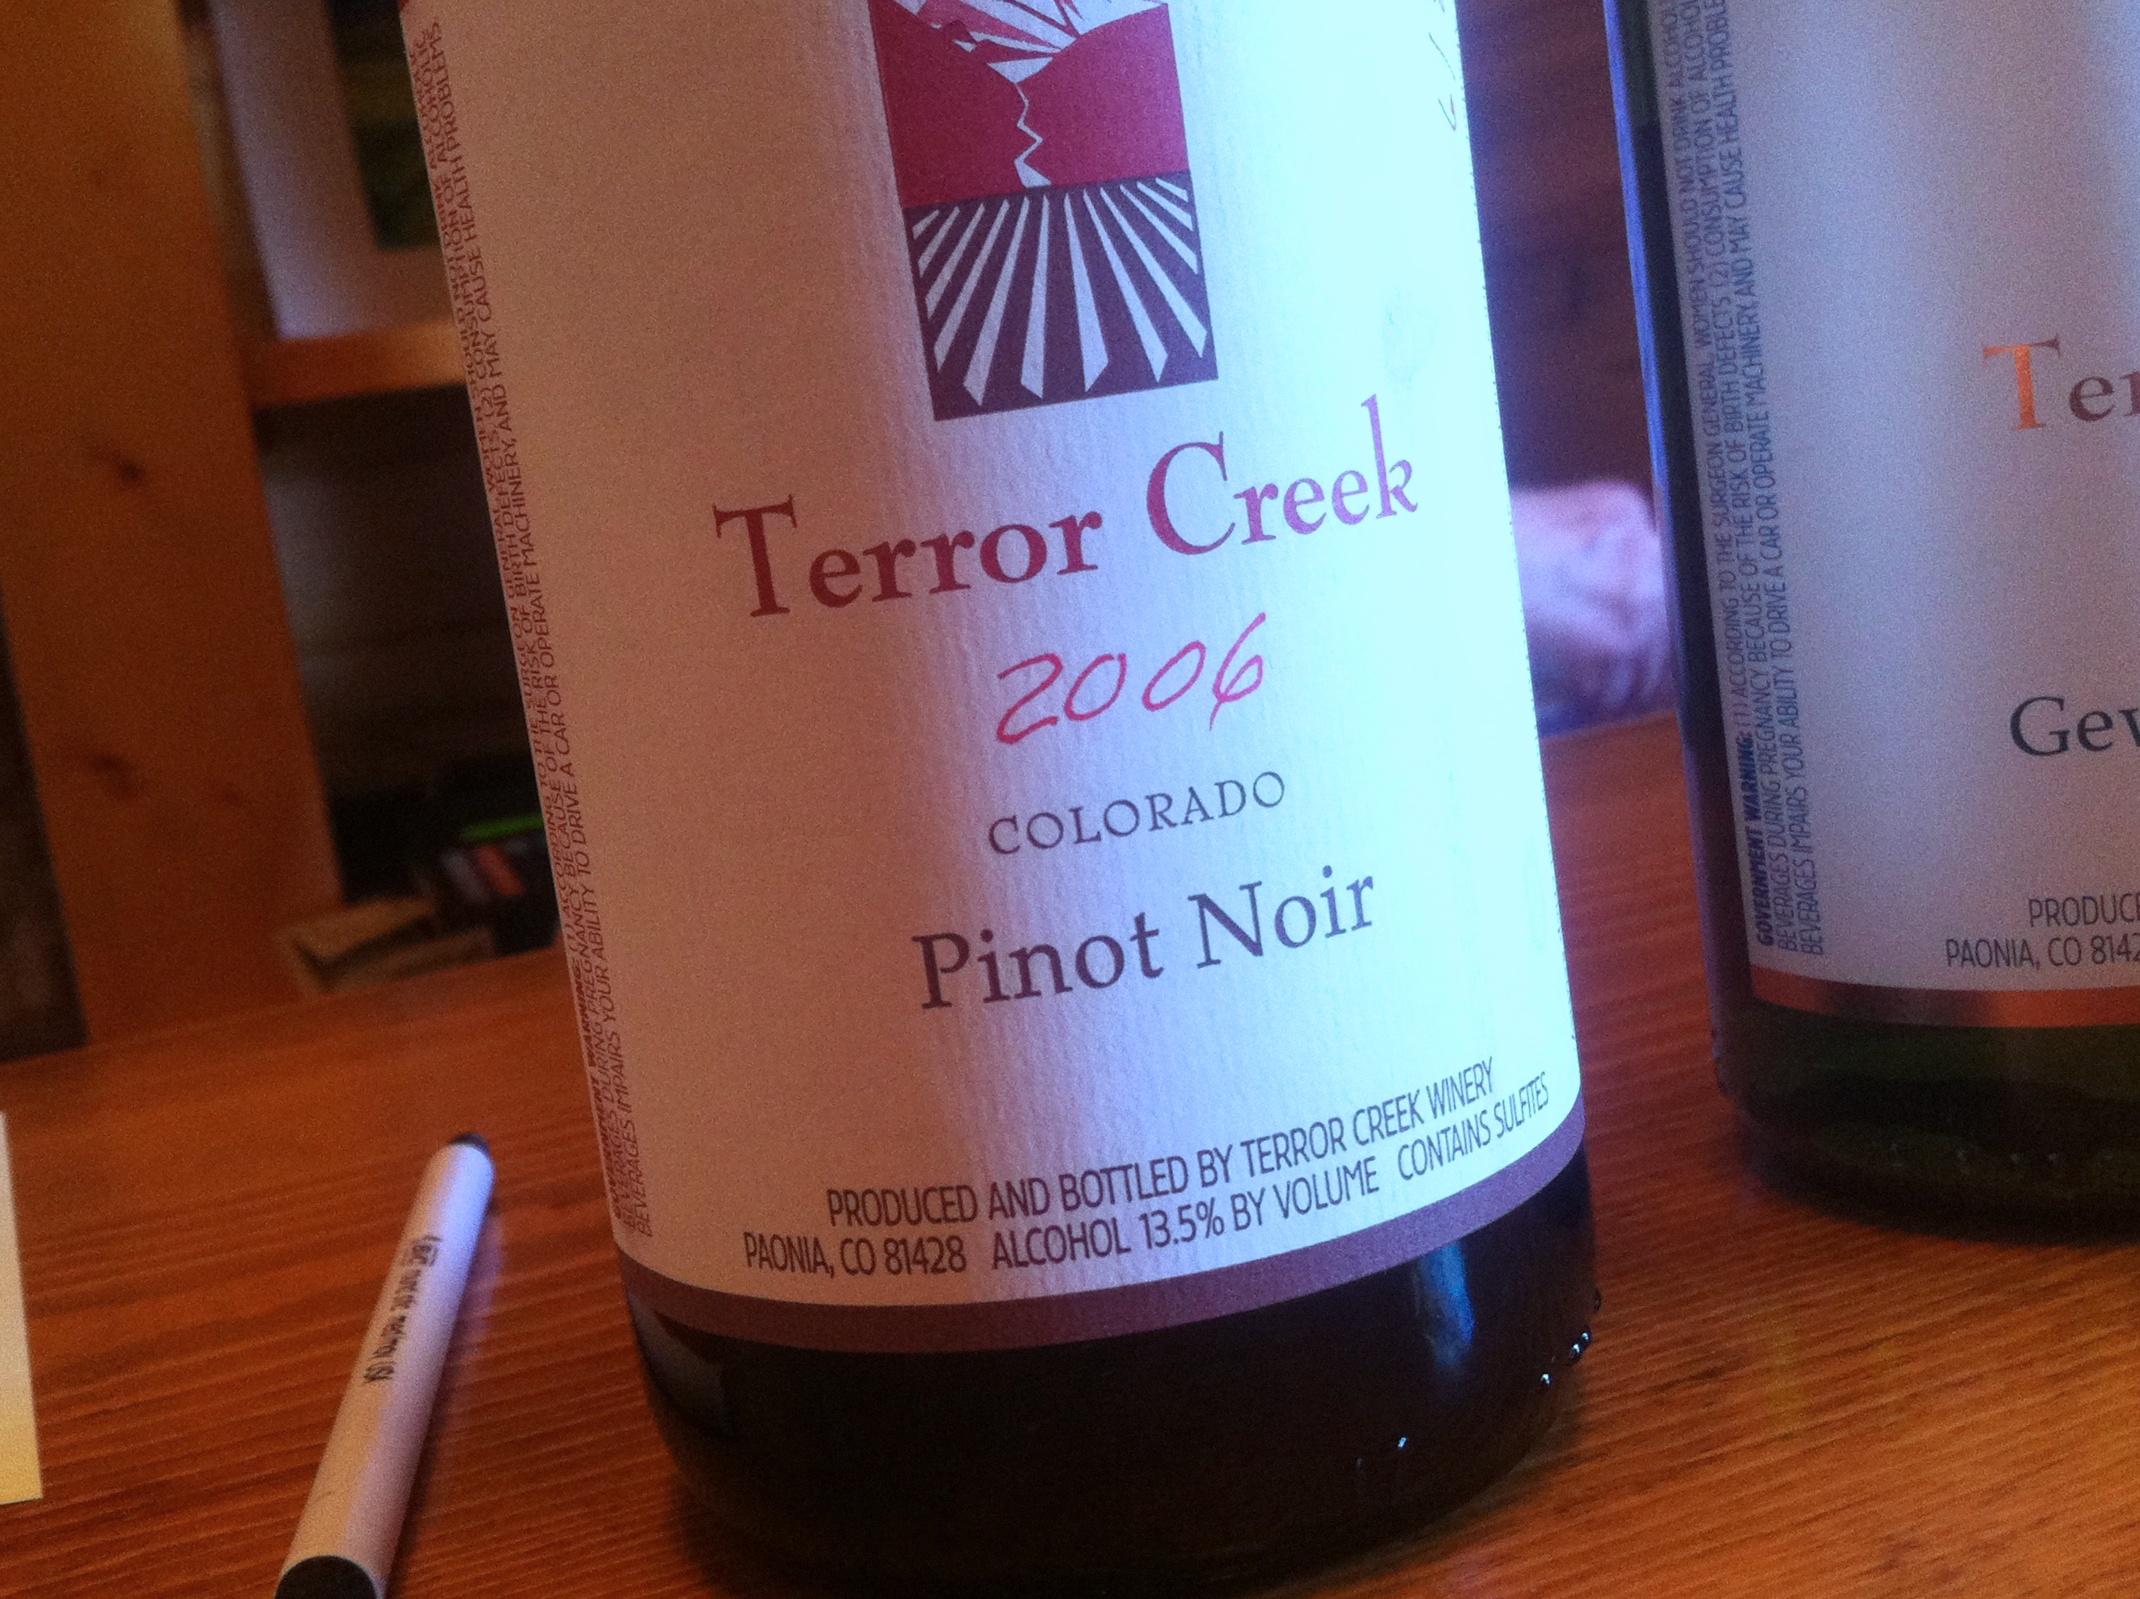
hand, wine, drink, skin, beauty, liqueur, odyssey, alcoholic beverage, distilled beverage